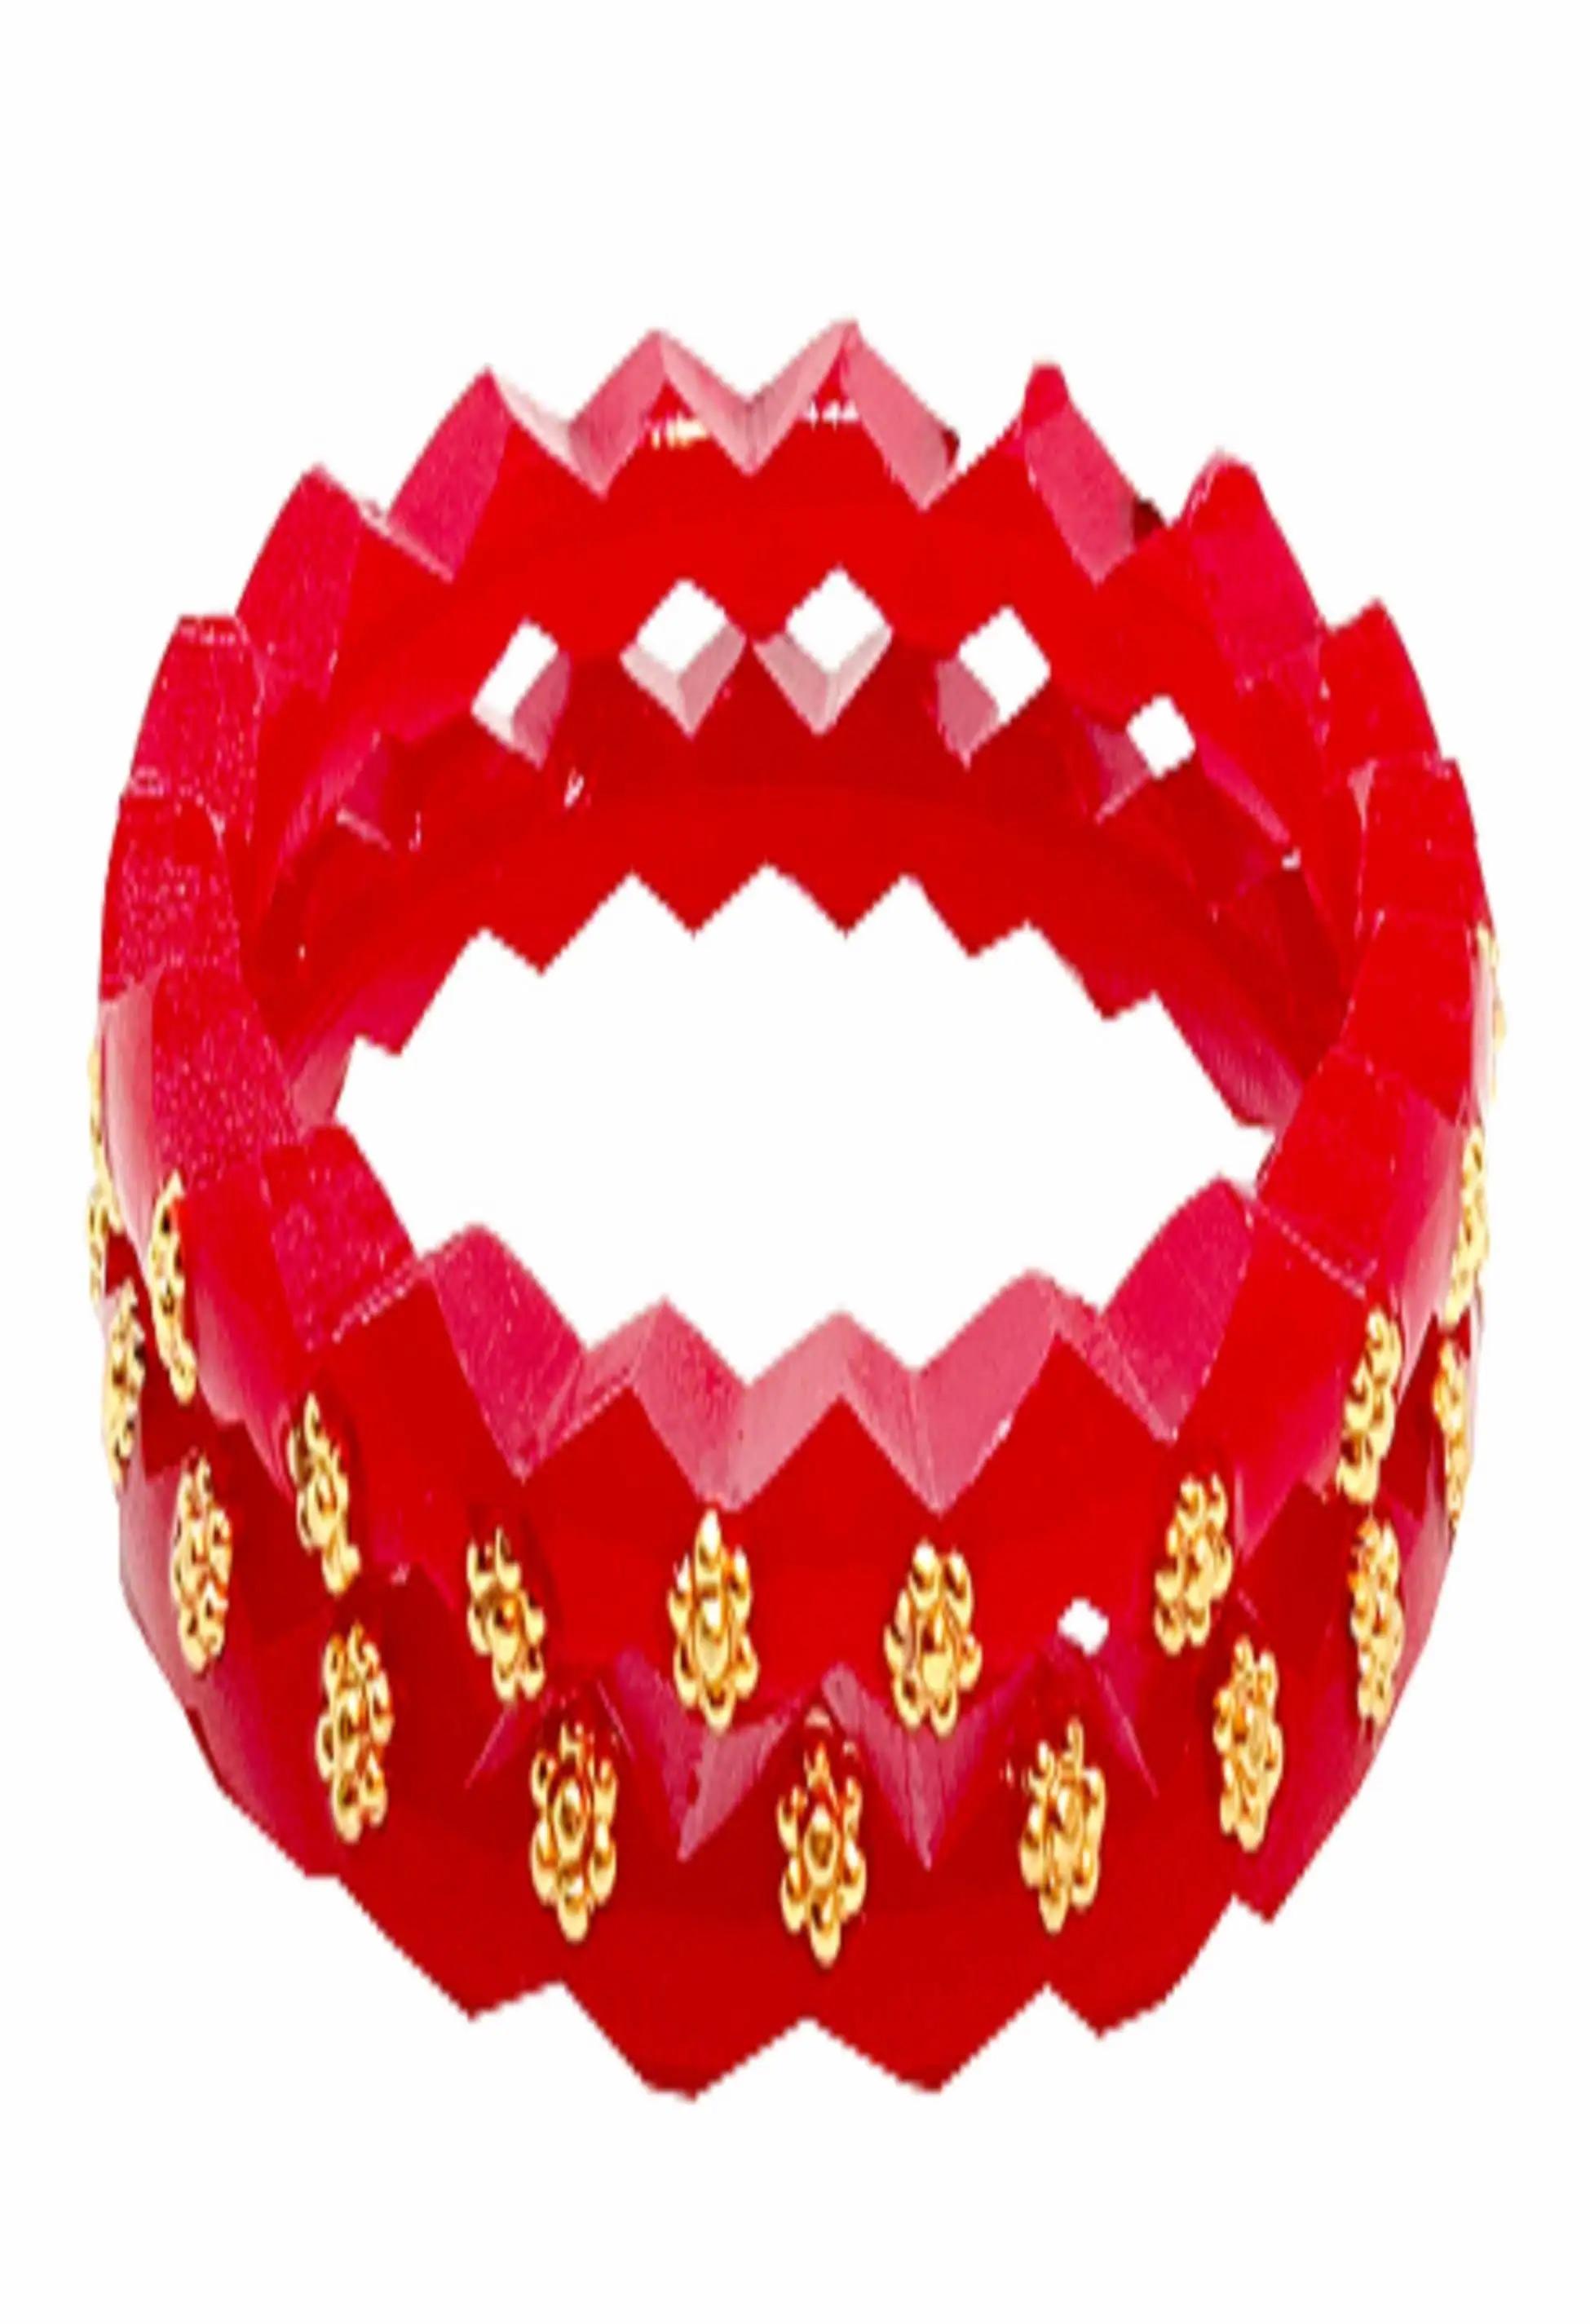
BOVZEN Gold Plated Acrylic Bengali Bangle Multicolor Set of 2 (2-4)
Type: Bangles
Brand: BOVZEN
Price: Rs. 249
Gold Plated Acrylic Bengali Bangle Set of 2. It has one pair Red Bangle.
Features: Handmade Gold Plated Bangles### Its from West Bengal###Best quality Gold plating on Copper for long lasting###Base material is high quality Acrylic pipe
Included: 1-Pair-Glod-Plated-Pola-Bangle.